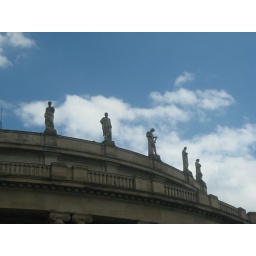
The statues on the roof of the opera house in Stuttgart.